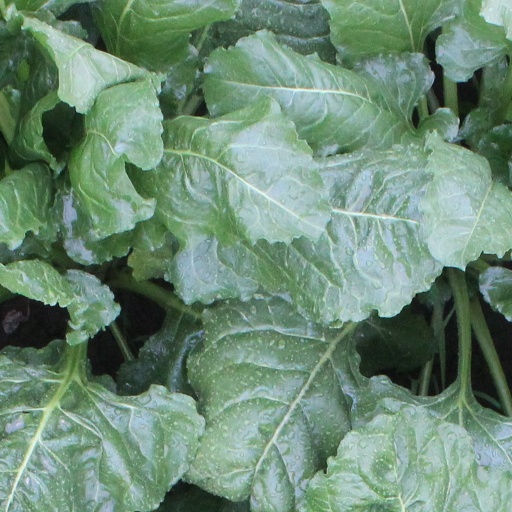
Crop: sugar beet